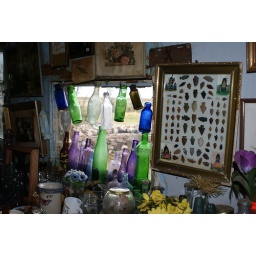
colored bottles in the window and arrowhead display